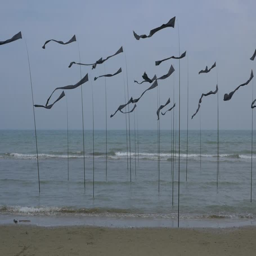
sky full of kites and flags at the seaside